Polish–Russian War (1609–1618)

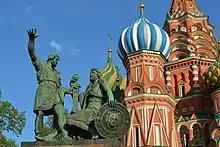
The Monument to Minin and Pozharsky stands before St. Basil's Cathedral in Moscow.

Eventually the Commonwealth Sejm voted to raise the funds necessary to resume large scale military operations. The final attempt by Sigismund and Władysław to gain the throne was a new campaign launched on 6 April 1617. Władysław was the nominal commander, but it was hetman Chodkiewicz who had actual control over the army. In October, the towns of Dorogobuzh ("Дорогобуж", "Drohobuż", "Drohobycz") and Vyazma ("Вязьма", "Wiaźma") surrendered quickly, recognizing Władysław as the tsar. However, the Commonwealth forces met stubborn resistance near Mozhaisk, and Chodkiewicz's plans for a quick advance to Moscow failed. Władysław did not have enough forces to advance to Moscow again, especially because the Russian support for the Poles was all but gone by that time. In 1618 Petro Sahaidachny agreed to join the campaign against the Tsardom of Russia. His army of Zaporozhian Cossacks invaded from the South, captured and sacked a number of towns, such as Livny, Yelets, Dankov, etc. and headed for Moscow. The Russian army opposing the Poles retreated to Moscow and on 2 October Chodkiewicz and Sahaidachny together launched a siege of the Russian capital. However, their armies were not ready for a long siege and shortly after the night assault on 10–11 October failed, the siege was lifted. Negotiations began and a peace treaty was signed in December 1618.